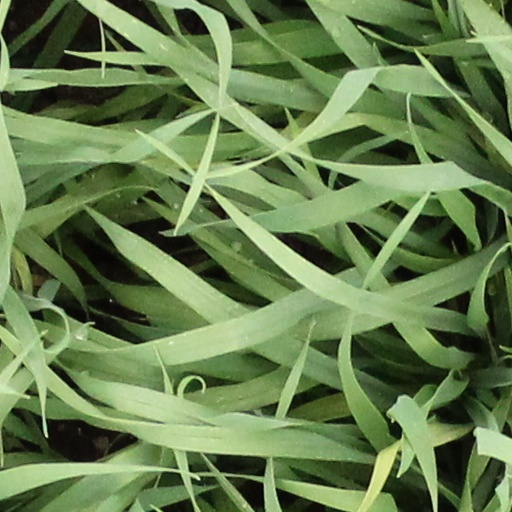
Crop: wheat